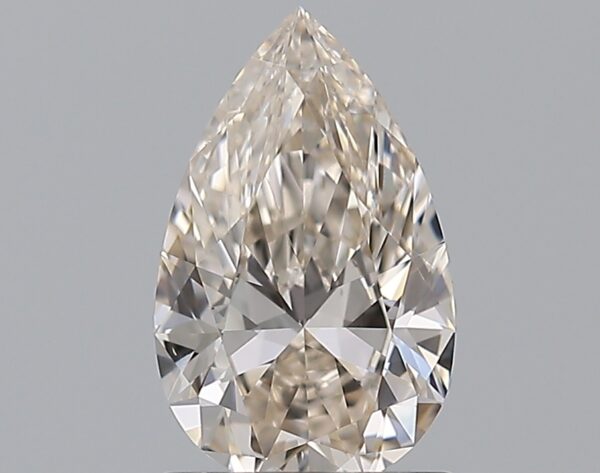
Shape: pear
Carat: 0.9
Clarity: VS1
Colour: K
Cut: EX
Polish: EX
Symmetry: EX
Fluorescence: F
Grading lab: GIA
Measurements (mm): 8.81 x 5.46 x 3.24